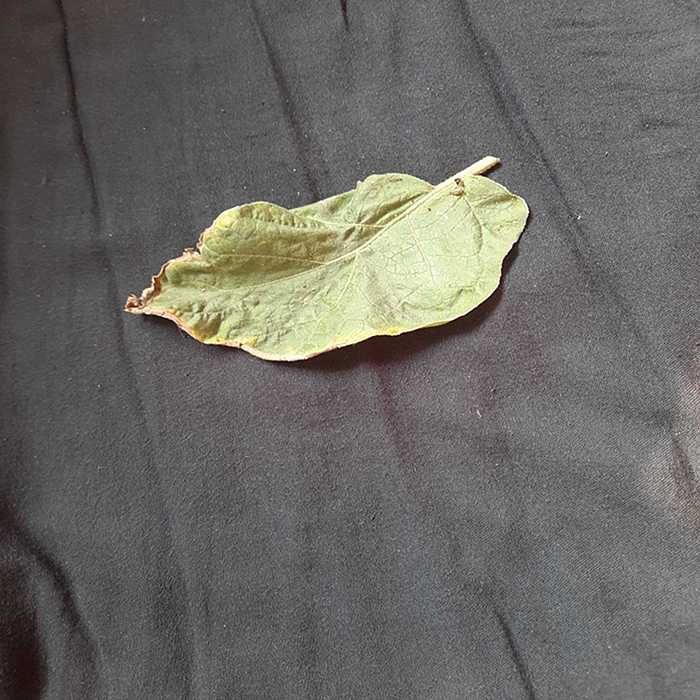
Plant: Eggplant
Label: Eggplant begomovirus